Opera Roanoke

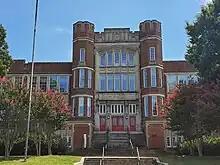
The Jefferson Center in 2023

The company was founded in 1976 as the Southwest Virginia Opera Society. Its inaugural production, Menotti's "The Consul", was mounted in May 1977. Performances of "The Marriage of Figaro" and "Die Fledermaus" constituted the 1978-1979 season. The group became a professional company in 1989, and changed its name to Opera Roanoke in 1991. It and the Roanoke Symphony Orchestra moved their headquarters to the newly-remodeled Jefferson Center in 1992.